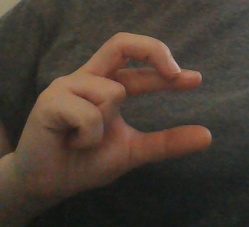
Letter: thal